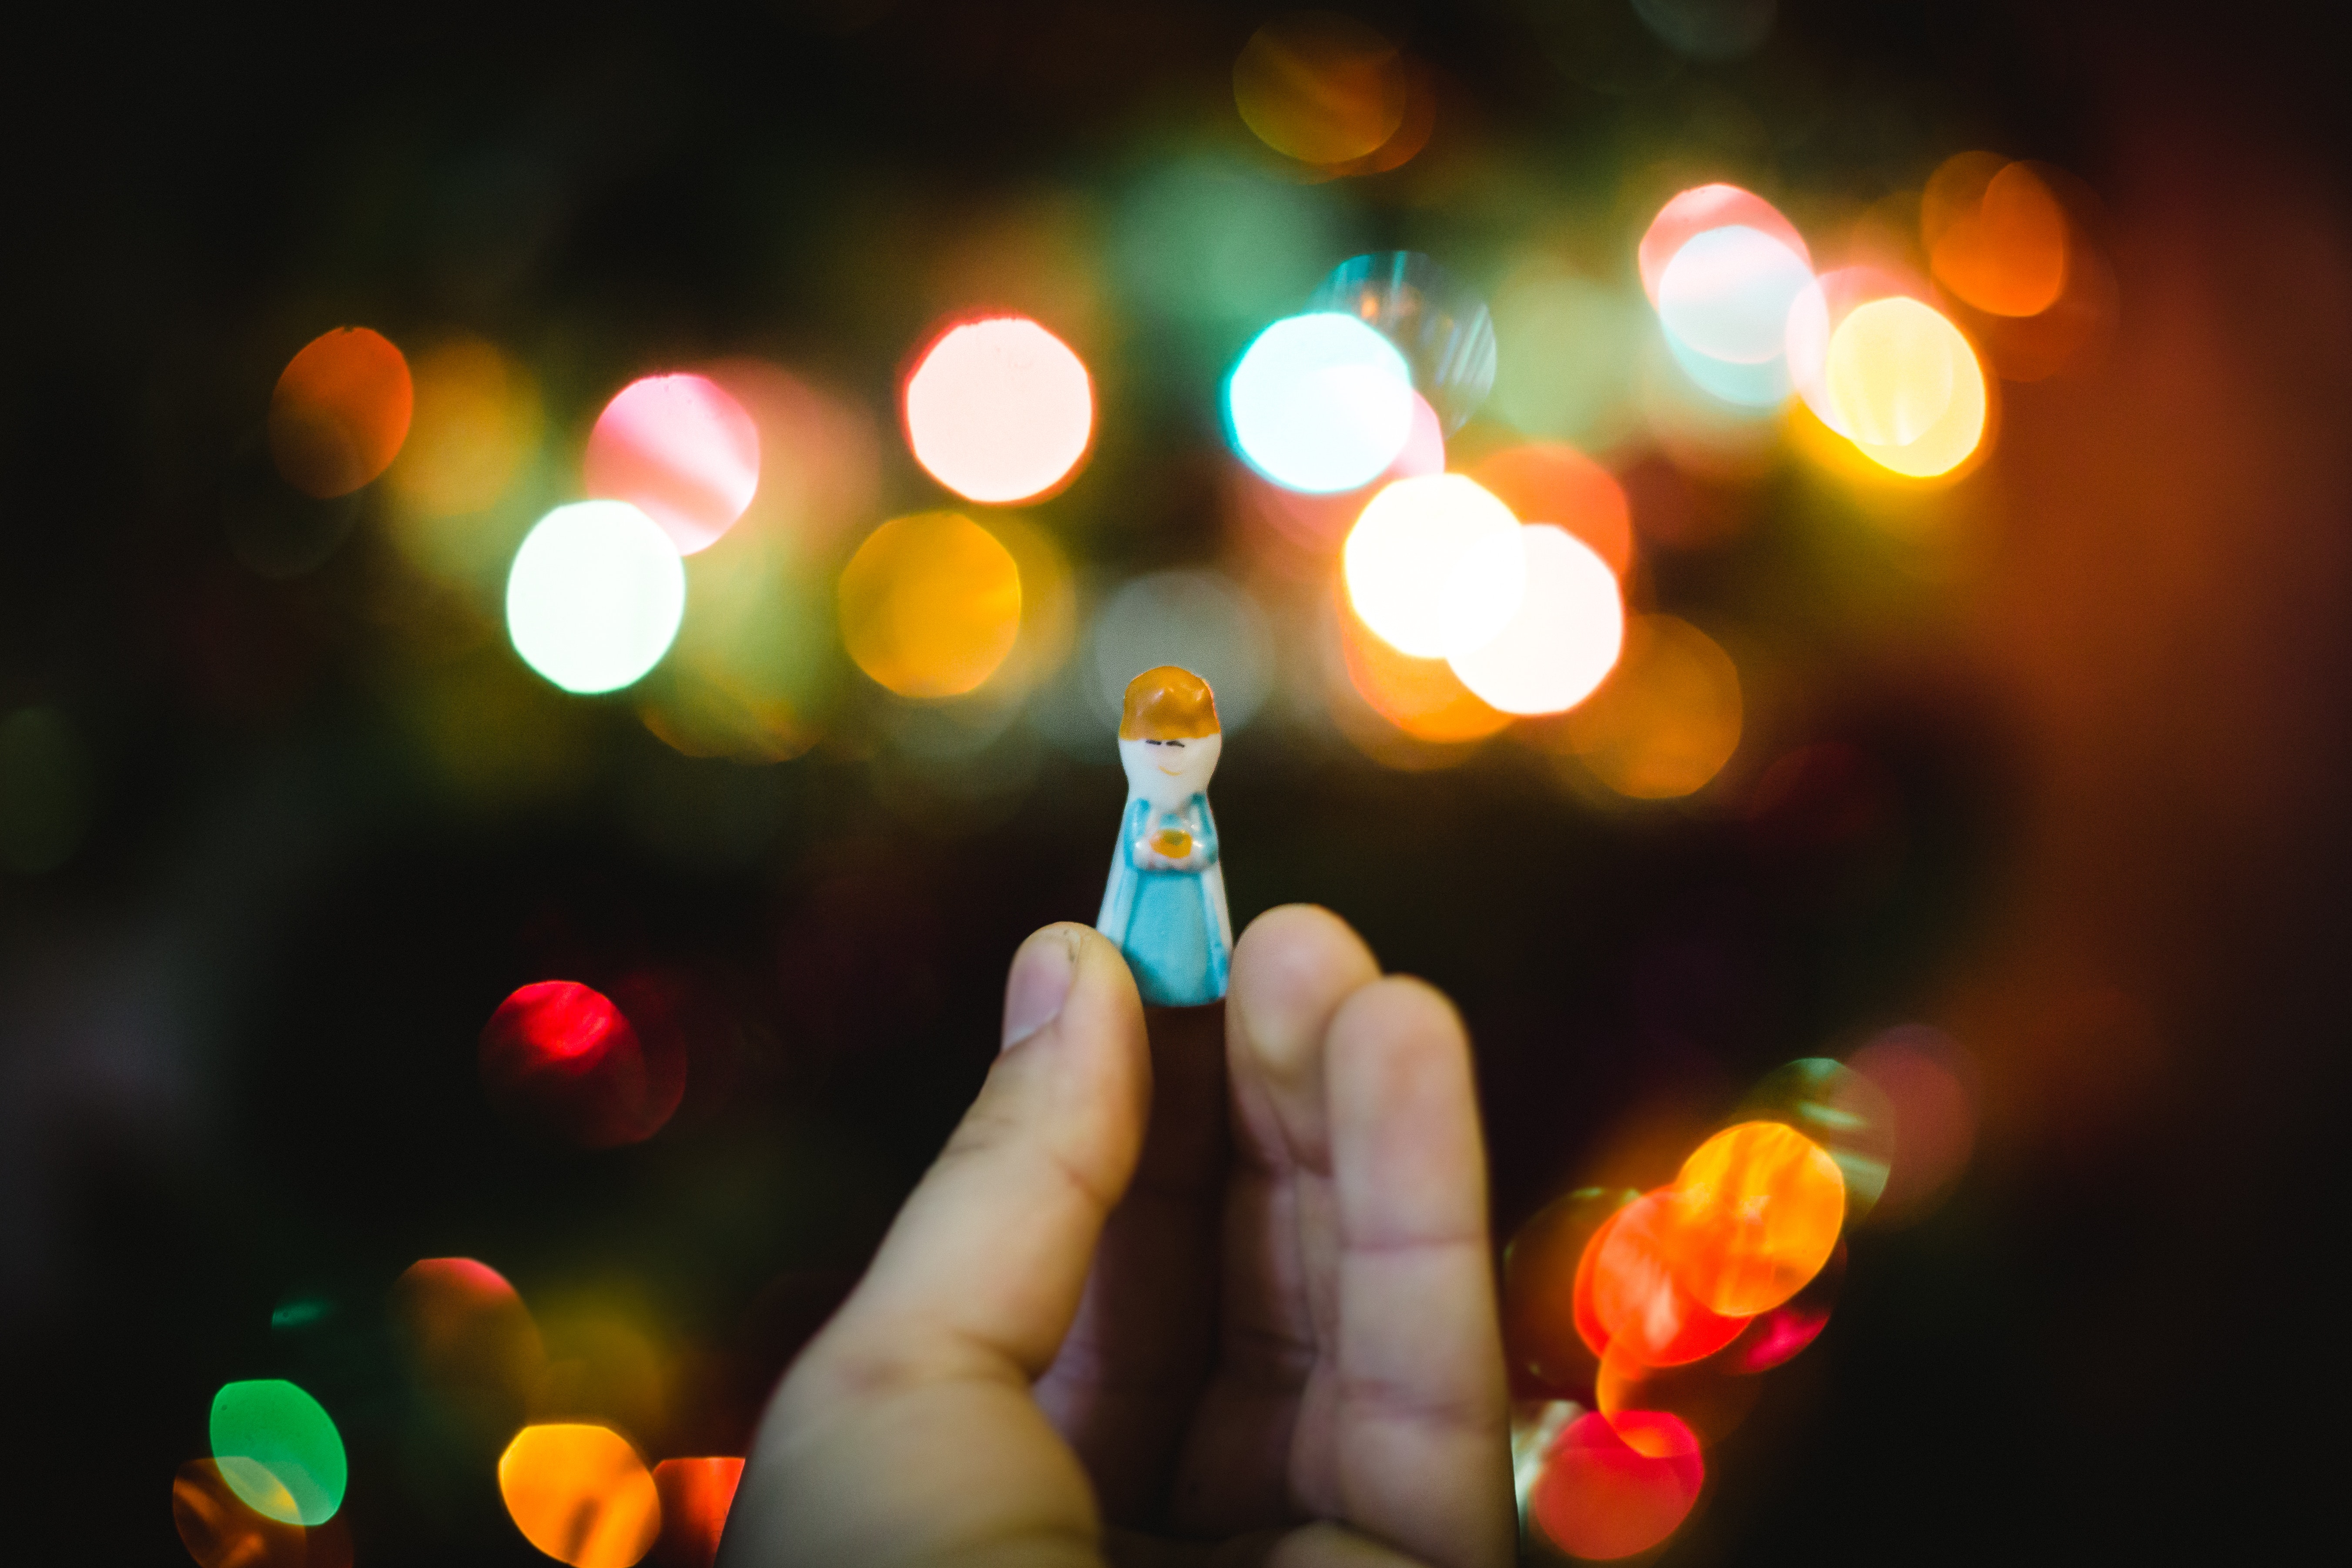
finger, light, lighting, hand, christmas lights, interior design